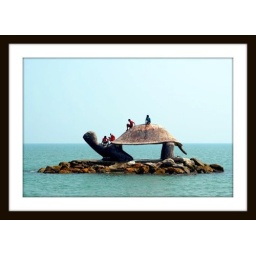
this giant turtle is display @ the purk tien beach in Thailand